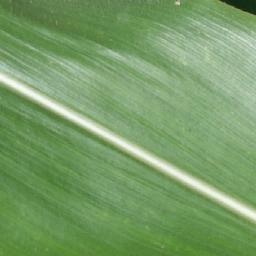
Label: Corn___healthy